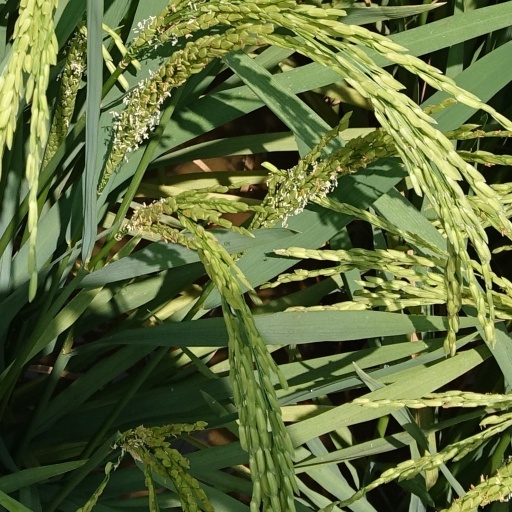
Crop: rice